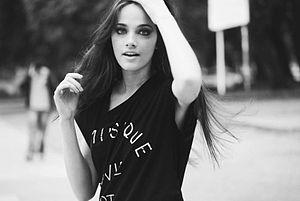
Oriana Gabriela Sabatini Fulop, plus connue sous le nom d'Oriana Sabatini, est une actrice : mannequin et chanteuse argentine née le 19 avril 1996 à Buenos Aires.